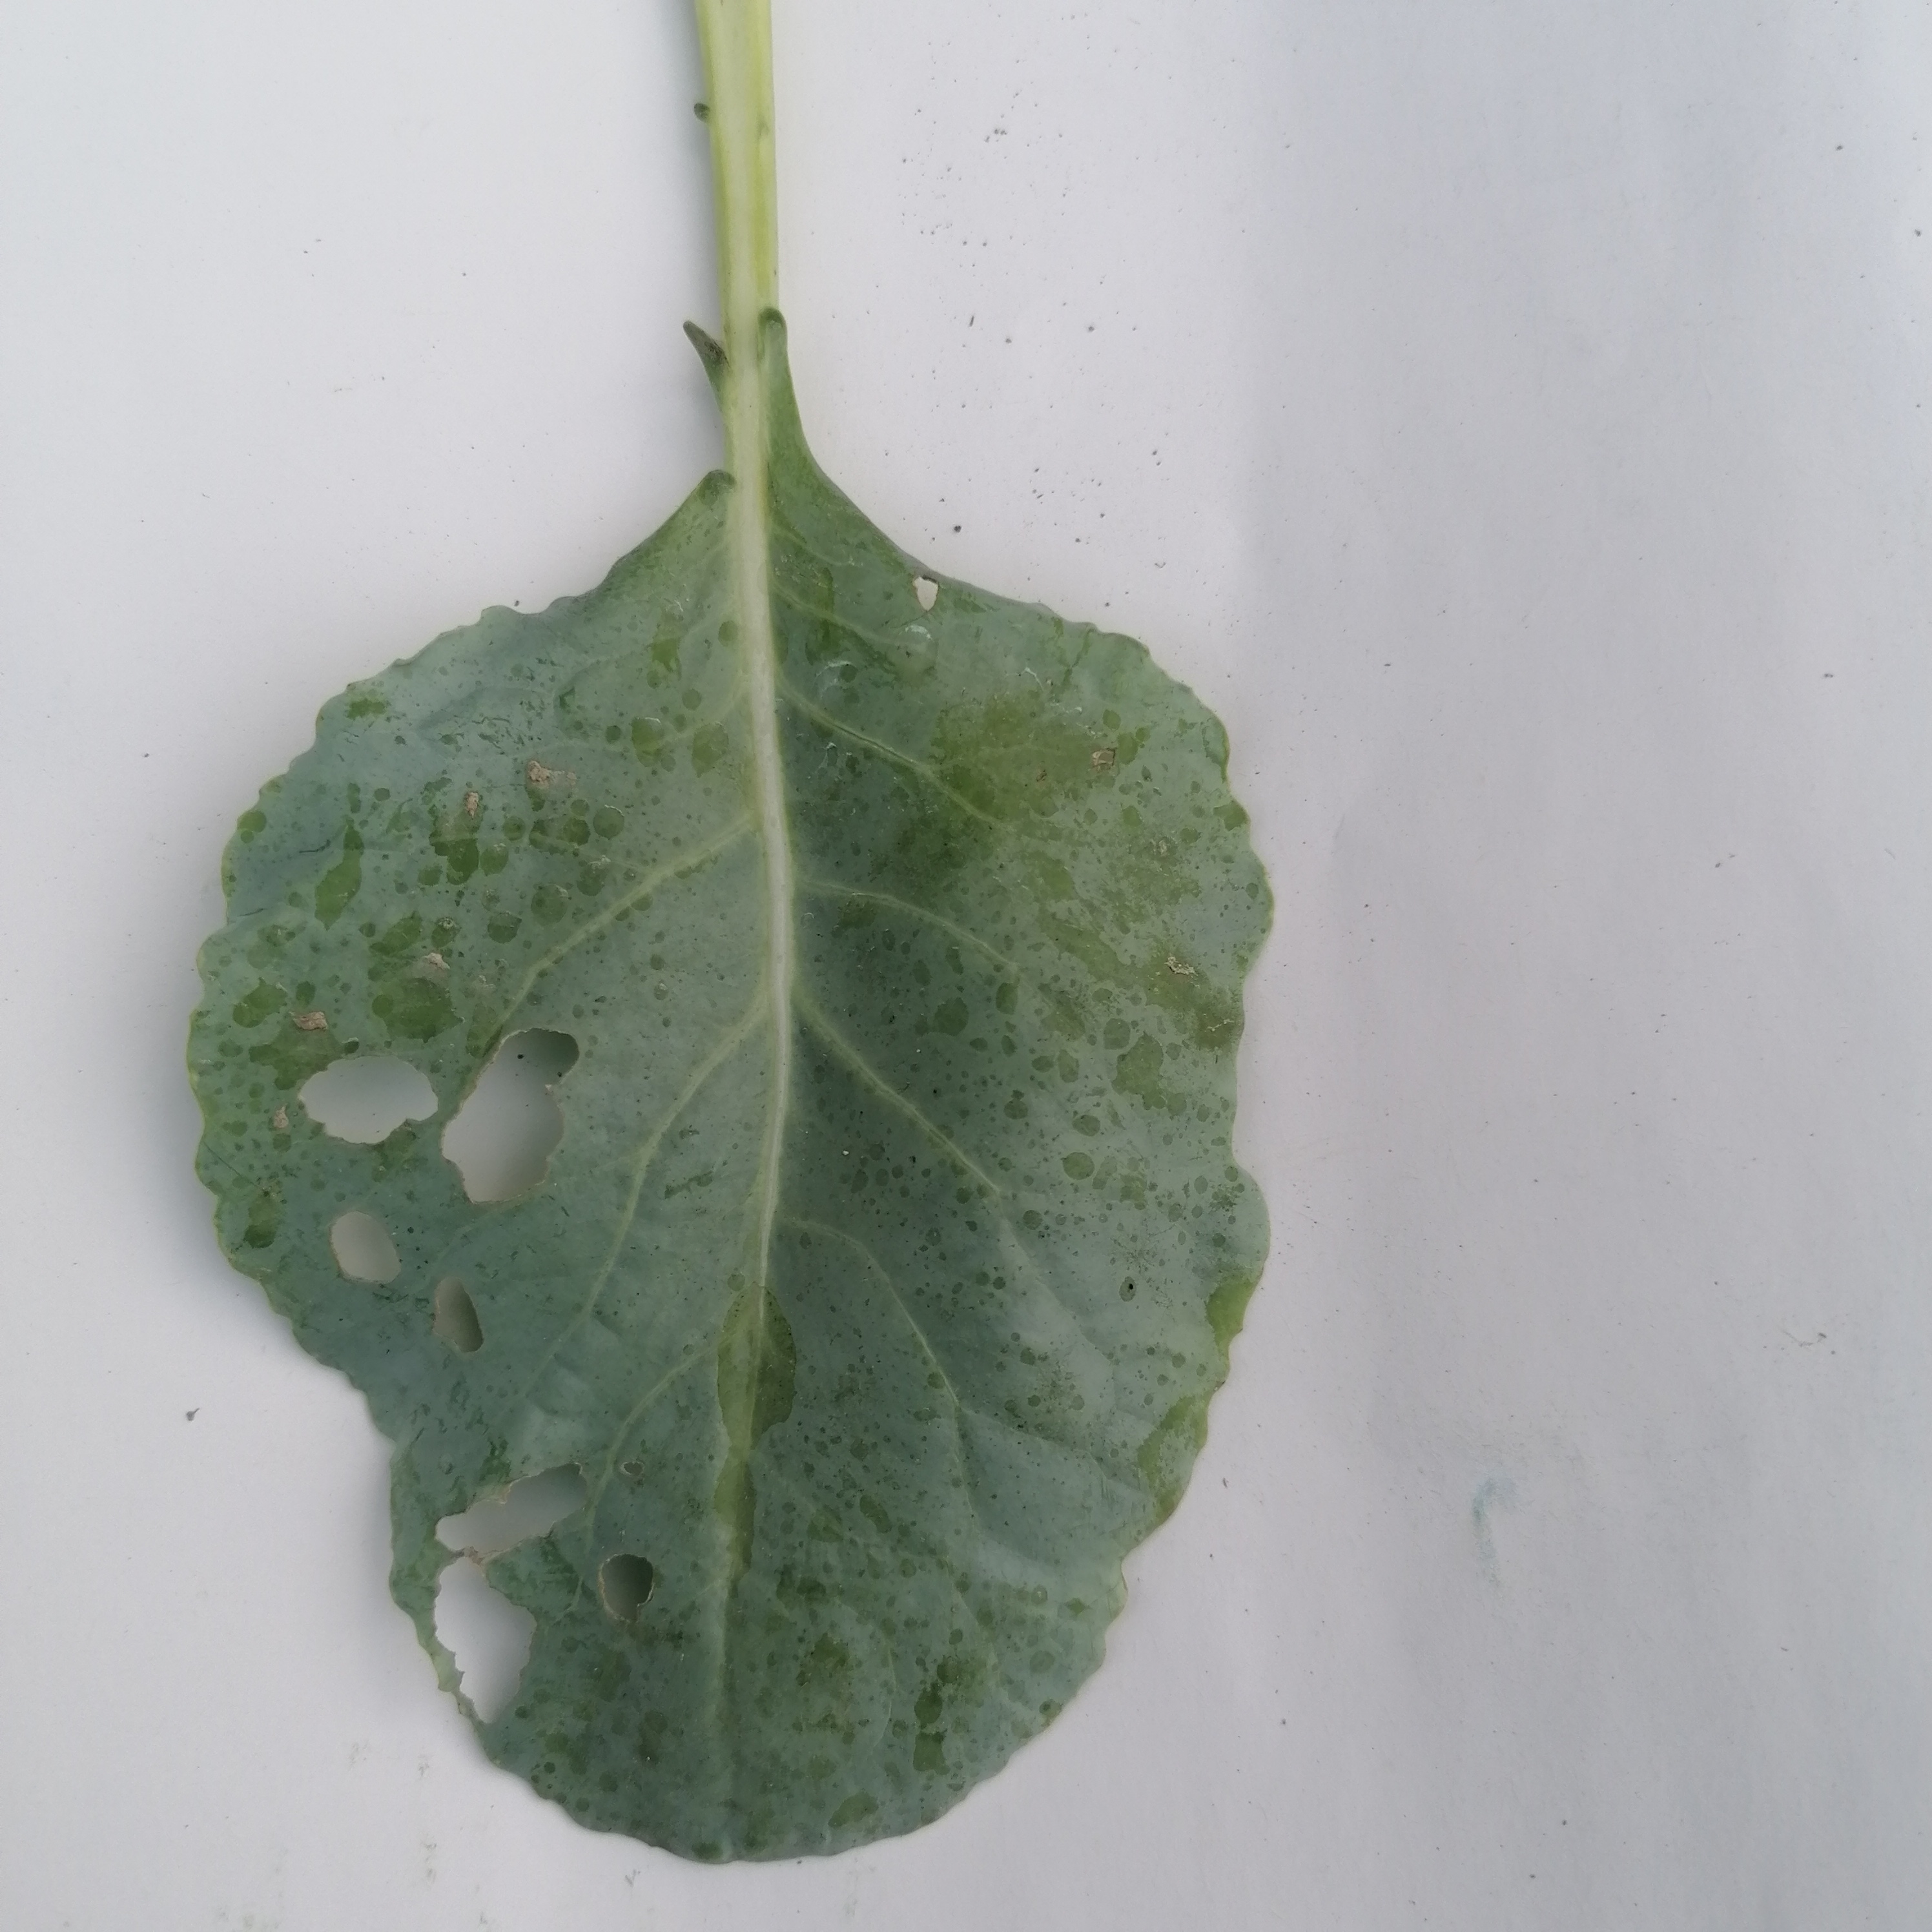
Label: Insect Hole